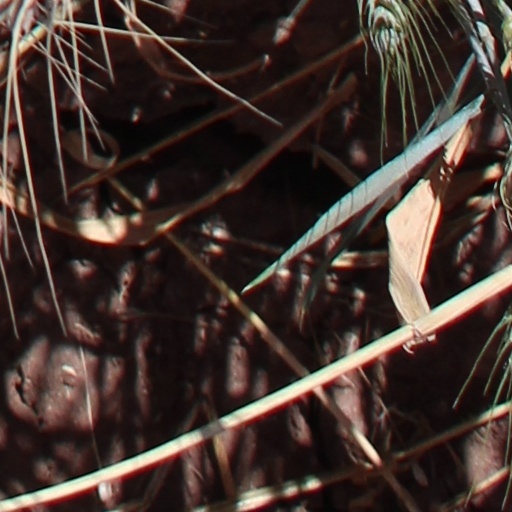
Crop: wheat